Trans Canada Microwave

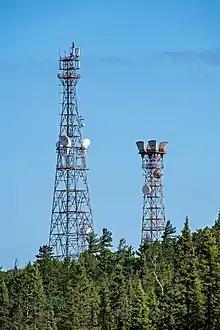
Latchford, Ontario - Rib Lake Microwave Repeater Towers. Righthand tower is the original TD-2 System, the lefthand tower carries TD-3 and cellular.

The network used the Bell Labs TD-2 system, built locally by Northern Electric, operating at base frequency of 4 GHz. It could carry twelve 10 MHz wide signals, producing six channels in both directions. In US service at that time, any one channel carried one television channel or up to 600 telephone conversations encoded using frequency division multiplexing (FDM). Bell upgraded their systems to add FDM to the television channels as well, allowing two 4 MHz signals to be carried in a single 10 MHz channel. They also added the ability to mix one television signal with addition telephone signals, which Bell referred to as "double decking". To lower the cost compared to the TD-2 system being deployed by AT&T in the US, Bell Canada used double decking where possible, simplified power supplies, and added a microwave frequency switch that allowed the same antennas to be used for broadcast or reception depending on the immediate needs of the network.